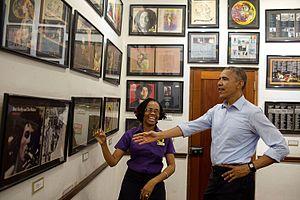
Le musée Bob Marley ou Island House de Kingston, capitale de la Jamaïque, est la maison du XIXᵉ siècle de style colonial, de la légende rasta internationale du reggae Bob Marley. Cette résidence principale jamaïcaine, et studio d'enregistrement mythique Tuff Gong Studio, du label musical Tuff Gong, ou il vie de 1970 à sa disparition en 1981, est un musée consacré à l'artiste depuis 1985, et siège de sa Fondation Bob Marley.
Robert Nesta Marley dit Bob Marley, né le 6 février 1945 à Nine Mile et mort le 11 mai 1981 à Miami d'un cancer généralisé, est un auteur-compositeur-interprète et musicien jamaïcain.
La maison natale de Bob Marley est la maison familiale-musée-mausolée du village de Nine Miles de la paroisse de Saint Ann en Jamaïque dans la mer des Caraïbes, où la légende jamaïcaine du reggae et de la musique jamaïcaine Bob Marley naît le 6 février 1945, passe les douze premières années de son enfance, trouve l'inspiration de nombreuses chansons de son répertoire, et revient régulièrement y séjourner durant sa vie, avant d'y reposer avec sa mère Mama Marley, depuis sa disparition du 11 mai 1981 à Miami, à l'age de 36 ans, après voir vendu plus de 200 millions de disques dans le monde entier.